Coronation of the Russian monarch

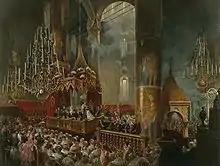
Crowning of Tsaritsa Maria Alexandrovna.

The Tsar was met on the morning of his coronation at the Kremlin Palace's Red Porch, where he took his place beneath a large canopy held by thirty-two Russian generals, with other officers providing additional support. Accompanied by his wife (under a separate canopy) and the regalia, he proceeded slowly toward the Cathedral of the Dormition, where his anointing and crowning would take place. Among the items of regalia in the parade were the Chain of the Order of St. Andrew the First-Called for the Tsaritsa, the Sword of State, the Banner of State, the State Seal, the Purple Robe for the Tsar, the Orb, the Sceptre, the Small Imperial Crown and the Great Imperial Crown, all arranged in a strict order. Aides-de-camp to the Tsar, generals of the Suite and the Horse Guards troop lined up along the route, from the Red Porch to the cathedral. The Hof-Marshal, the Hof-Marshal in Chief and the Supreme Marshal, each with a mace in his hand, silently joined the procession, which also boasted the Ministers of the War Office and Imperial Court, the Commander of the Imperial Residence, the Adjutant General of the Day, the orderly Major General of the Suite and the Commander of the Horse Guards regiment, among others.